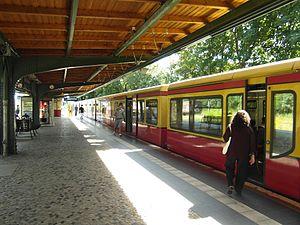
La gare de Berlin-Schönholz est une gare S-Bahn à Berlin sur la ligne de Berlin à Stralsund. À l'ouest de la gare, une voie ferrée bifurque pour former la ligne de Berlin-Schönholz à Kremmen. La limite de la localité de Berlin-Schönholz se trouve non loin de la gare, mais la gare même se trouve dans le quartier de Berlin-Reinickendorf dans l'arrondissement éponyme.